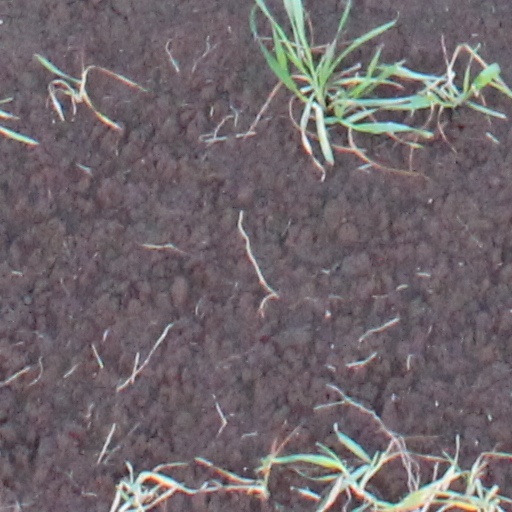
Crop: wheat